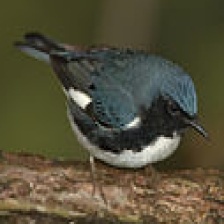
Species: BLACK THROATED WARBLER
Scientific name: SETOPHAGA CAERULESCENS